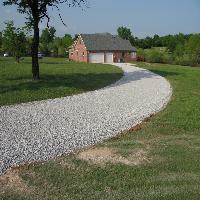
Weather: sun or clear